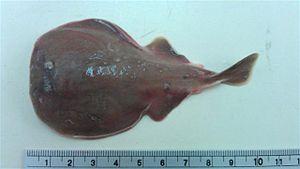
Les Narkidae sont une famille de raies ayant une forme de torpille. Ce sont des raies électriques.